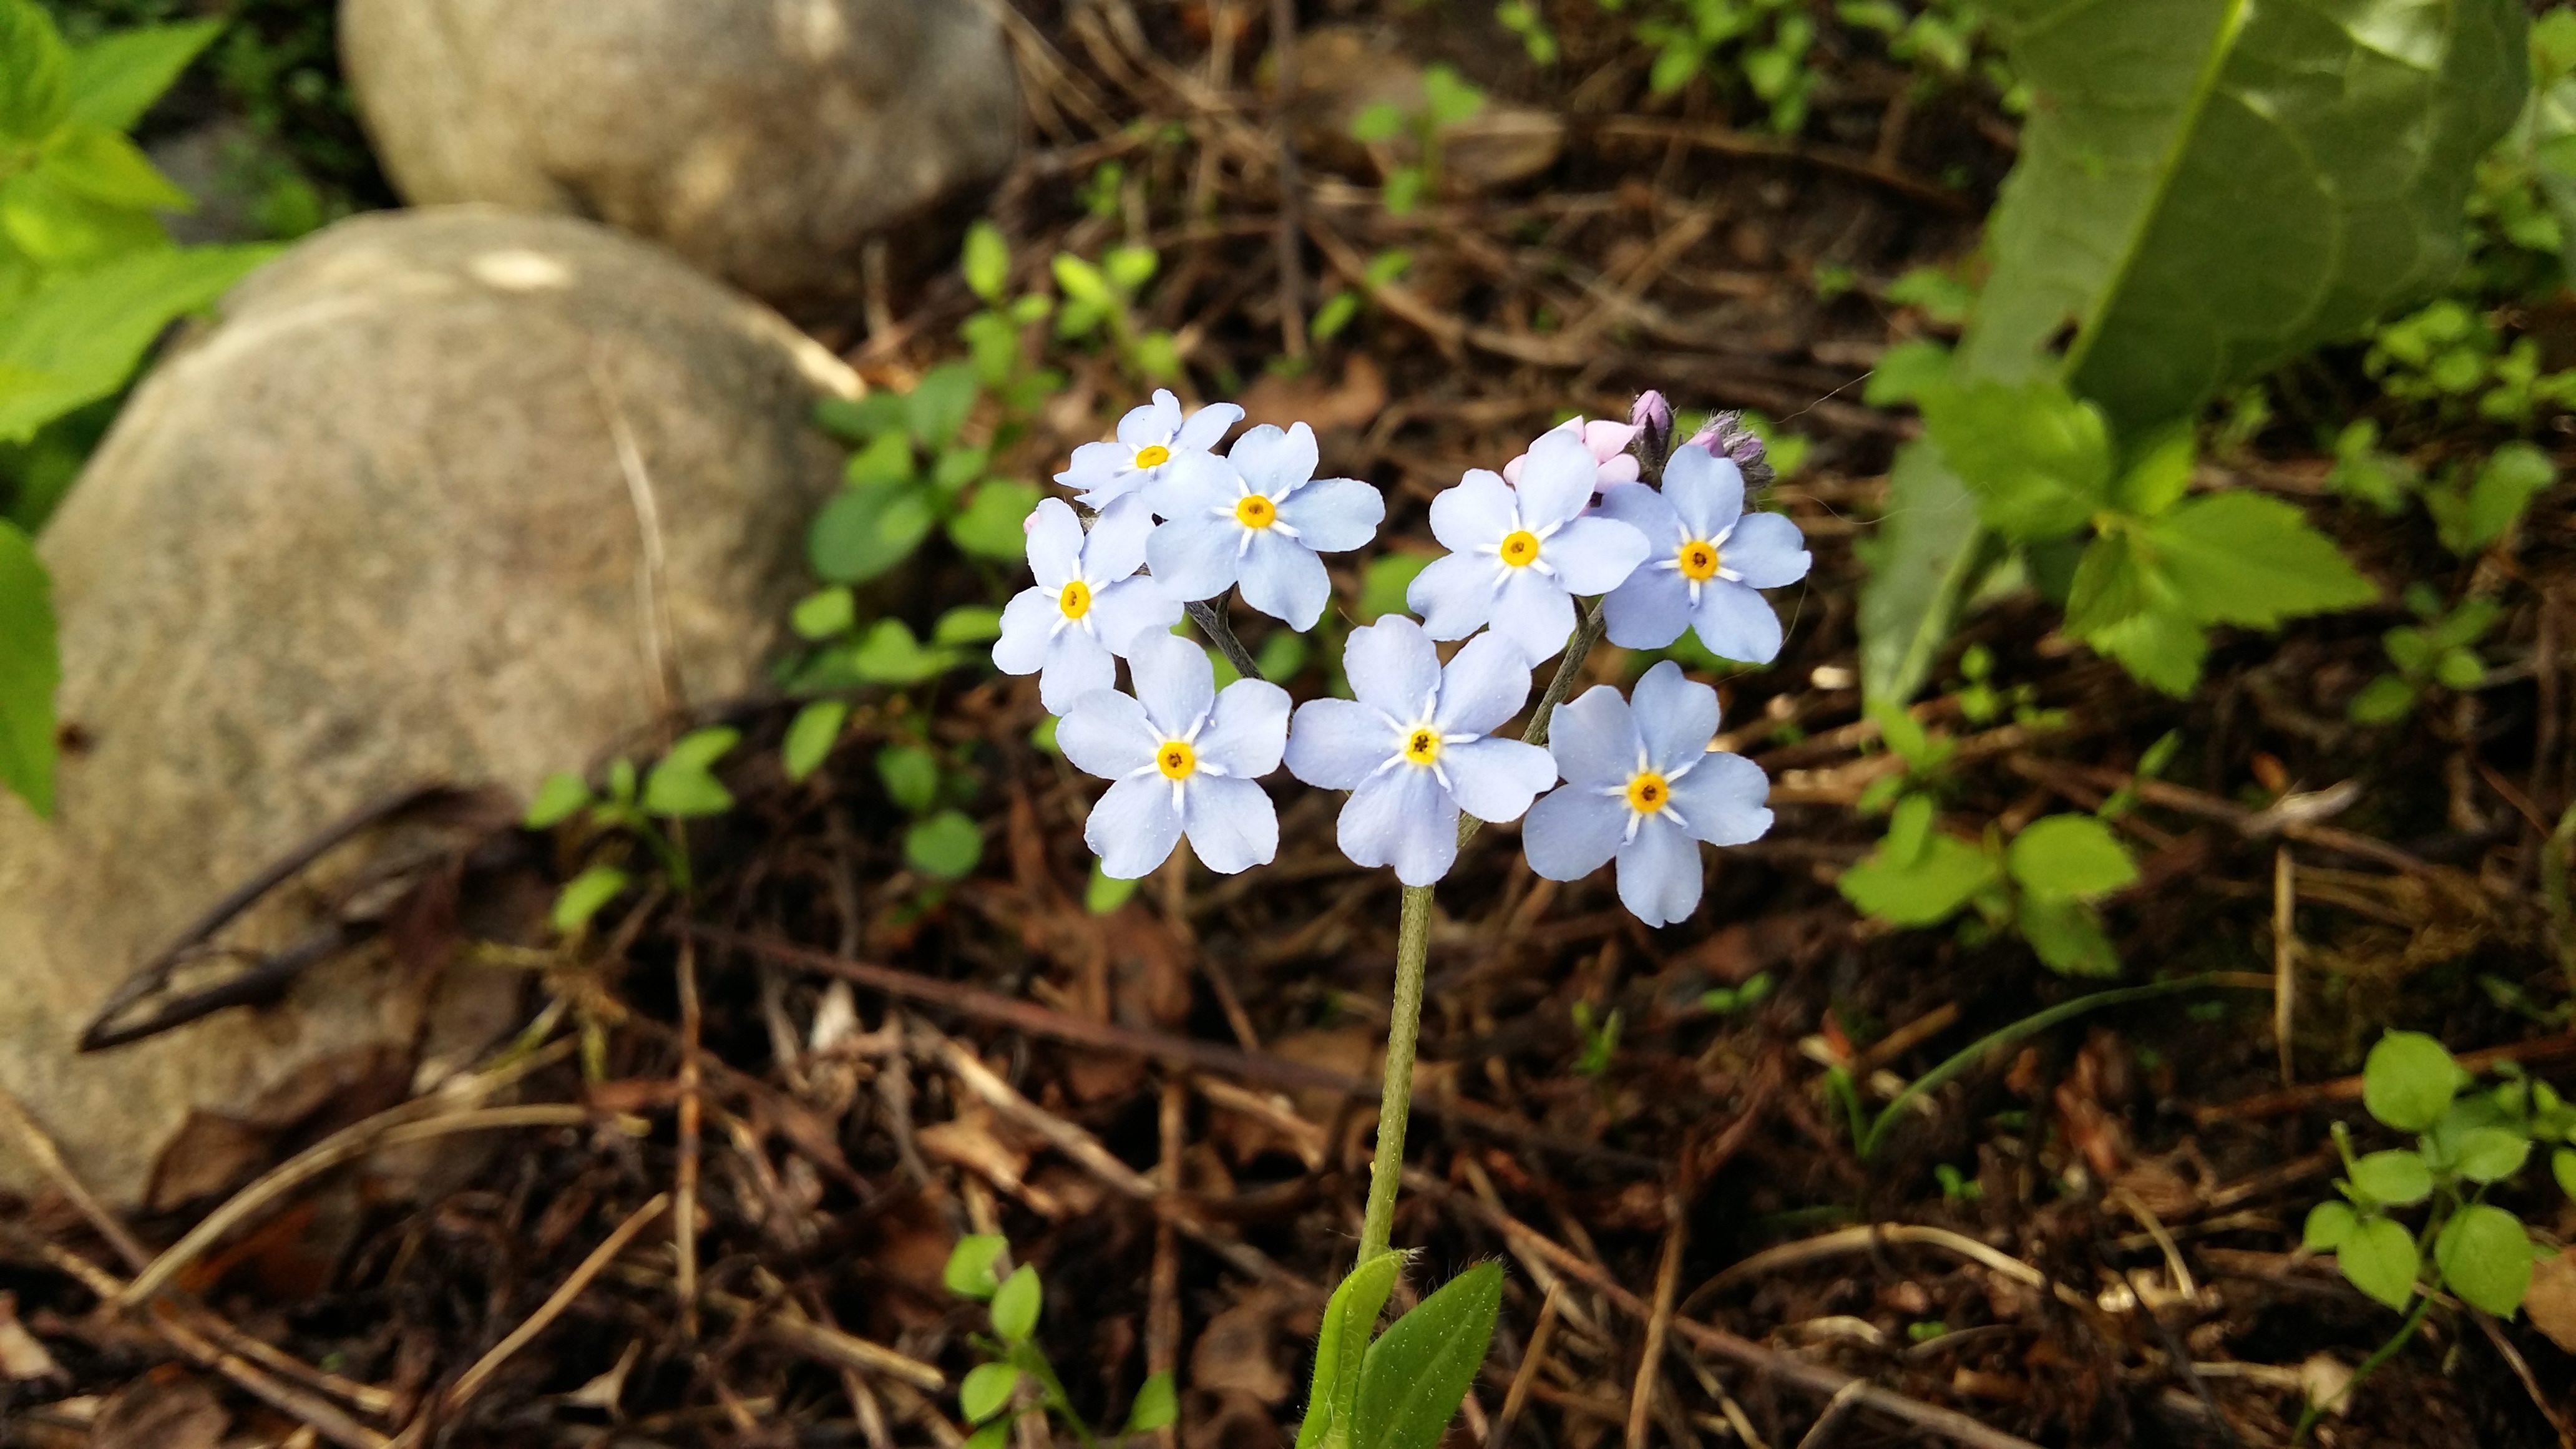
nature, blossom, plant, flower, summer, floral, spring, natural, botany, blue, garden, flora, botanical, wildflower, forget me not, woodland, viola, myosotis, flowering plant, light blue, land plant, violet family